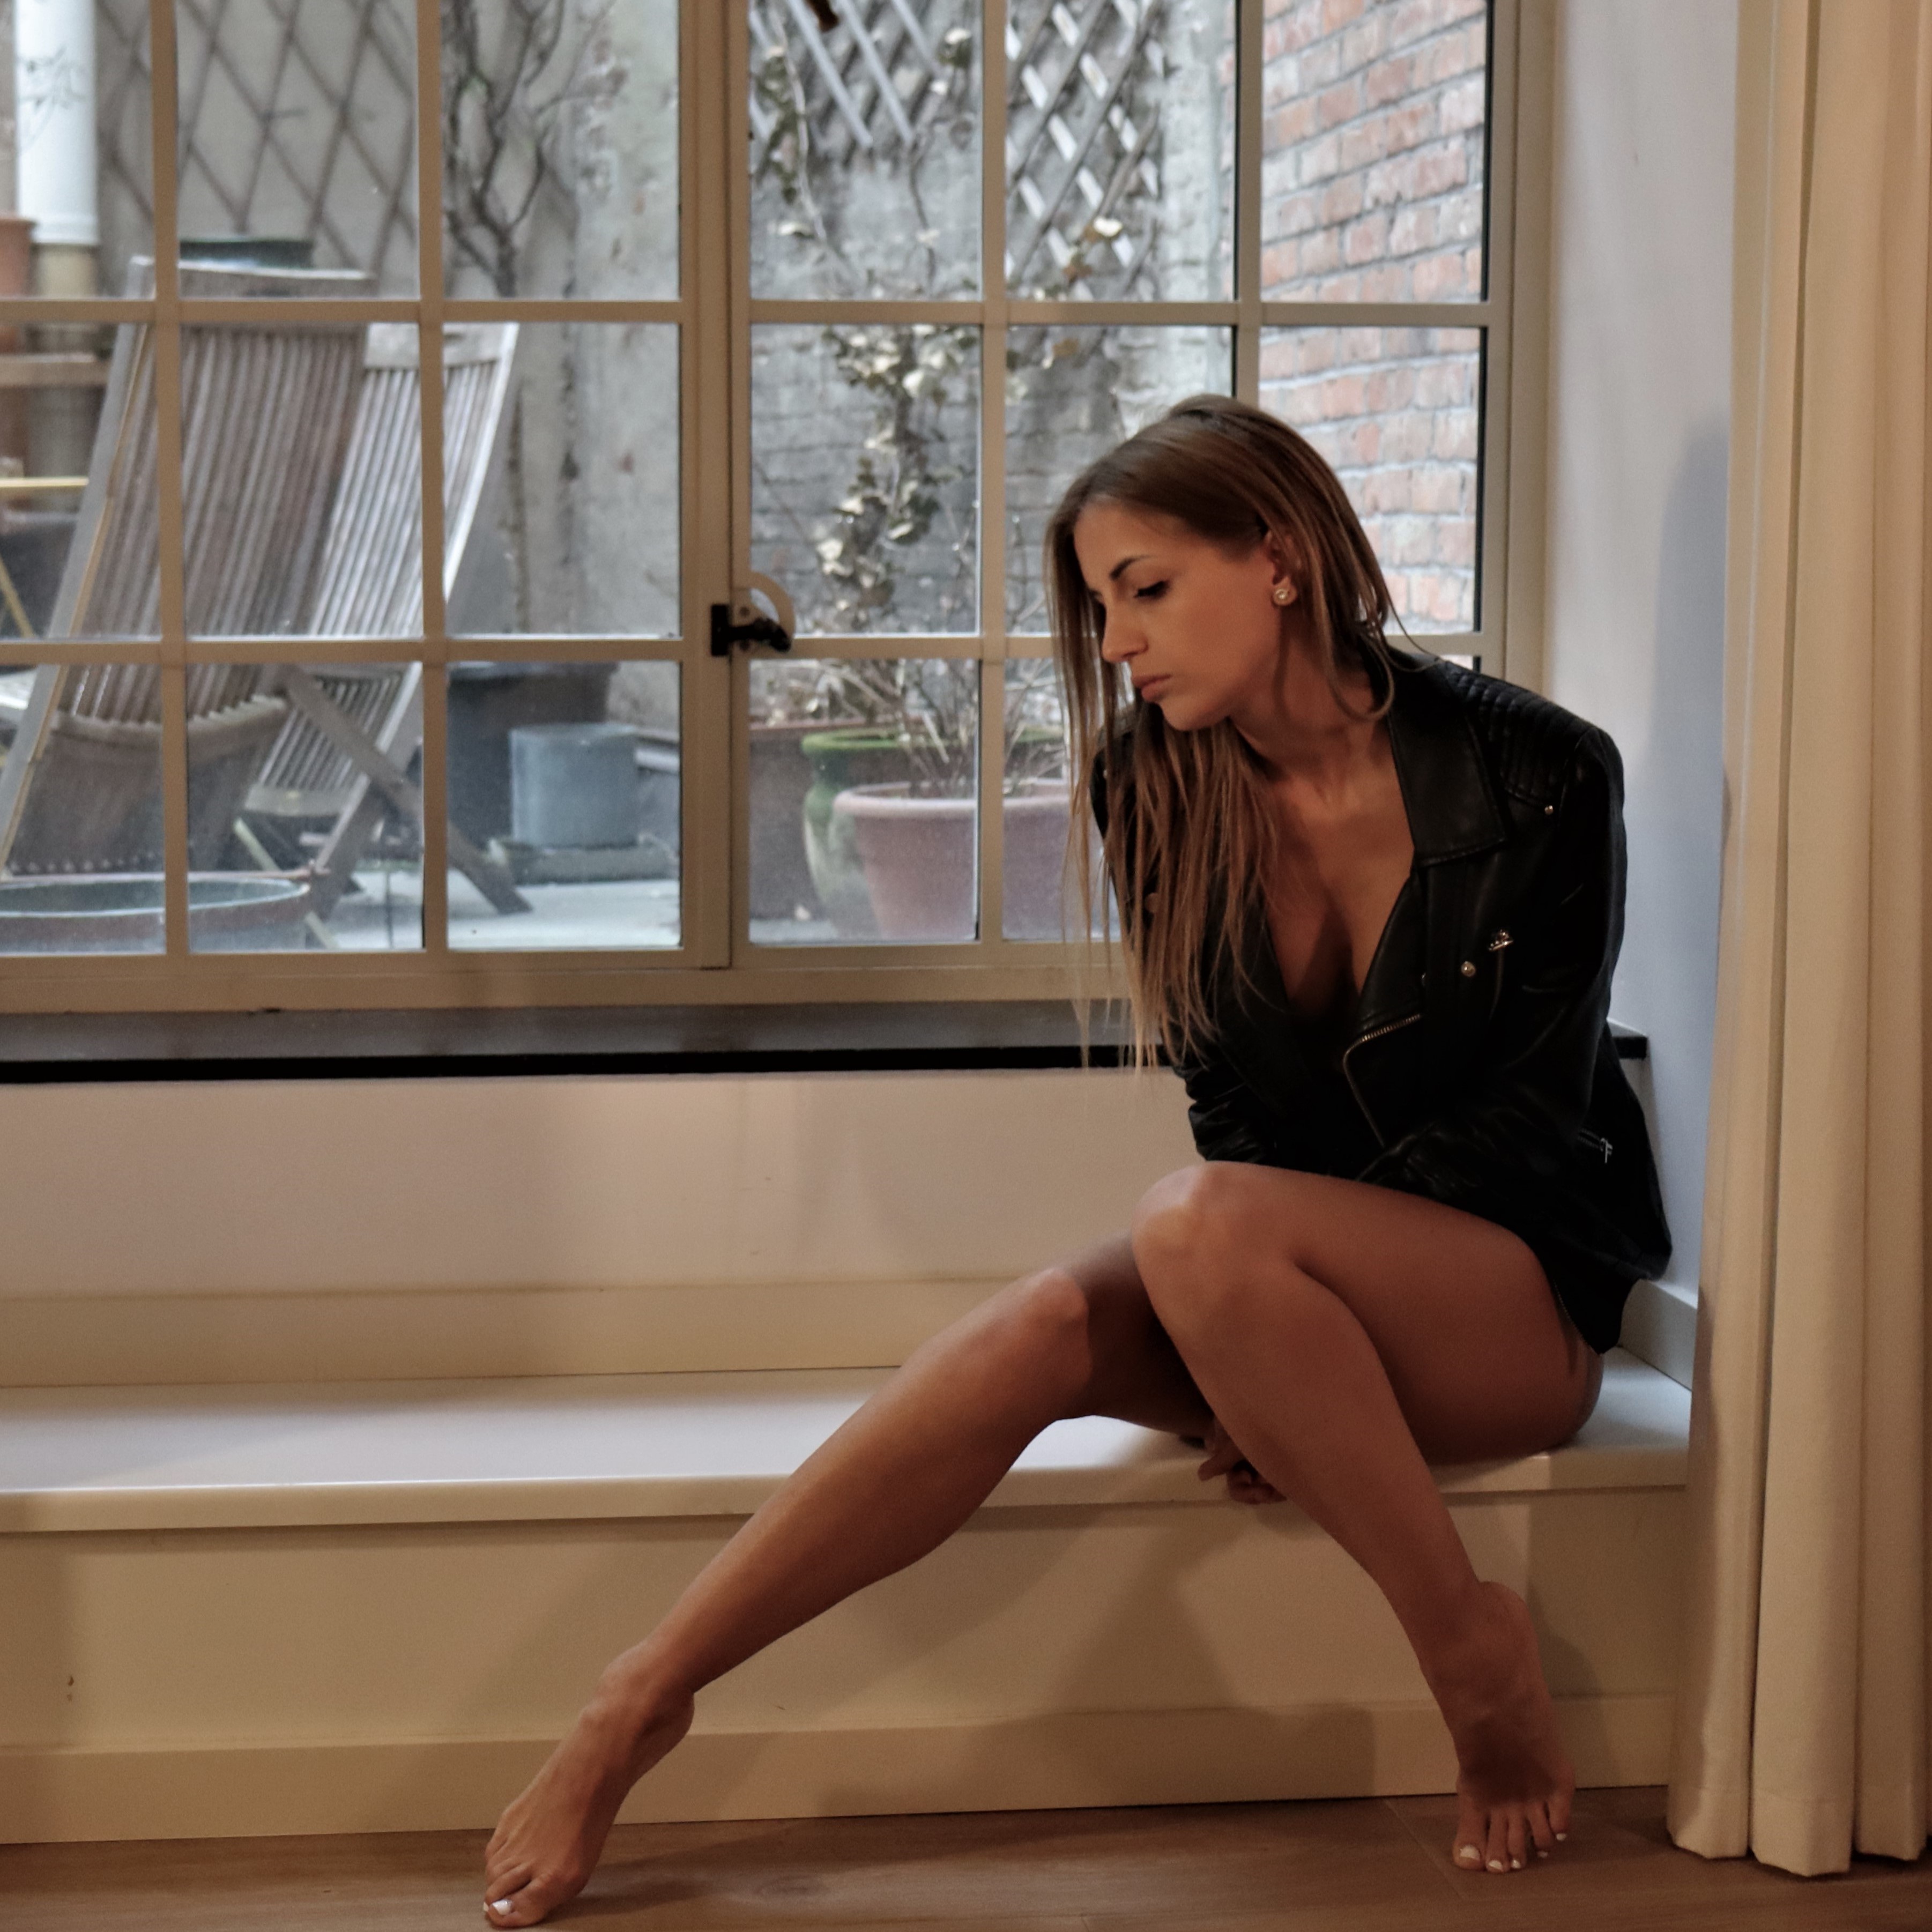
woman, joint, shoulder, leg, window, sleeve, waist, thigh, knee, flash photography, curtain, black hair, fashion design, comfort, long hair, human leg, foot, brown hair, trunk, flooring, fashion model, blond, wood, layered hair, sitting, calf, art model, cocktail dress, gravure idol, little black dress, room, sandal, photo shoot, flesh, barefoot, ankle, daylighting